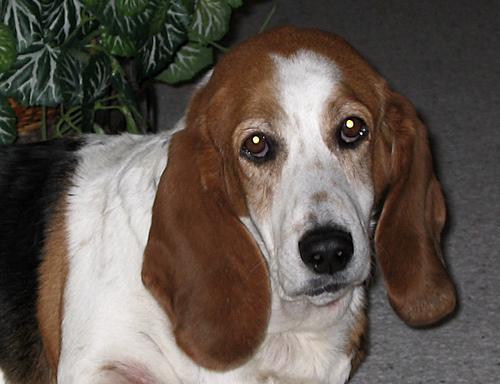
basset